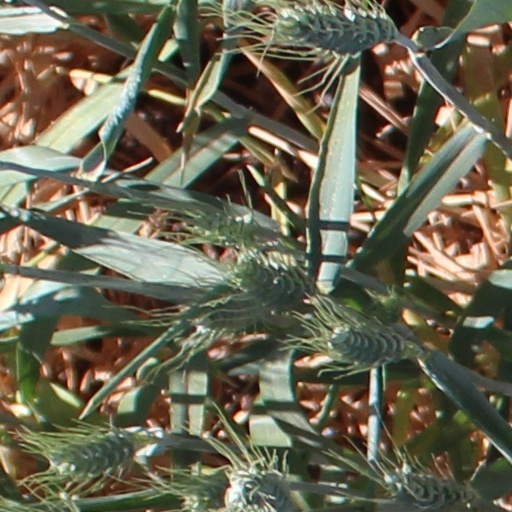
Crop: wheat